Montserrat Aguadé

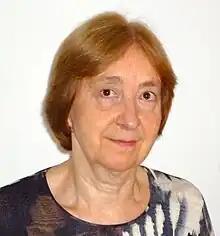

Montserrat Aguadé Porres (Barcelona, Spain; 1949) is a professor emeritus of genetics at University of Barcelona and member of the Institut d'Estudis Catalans.